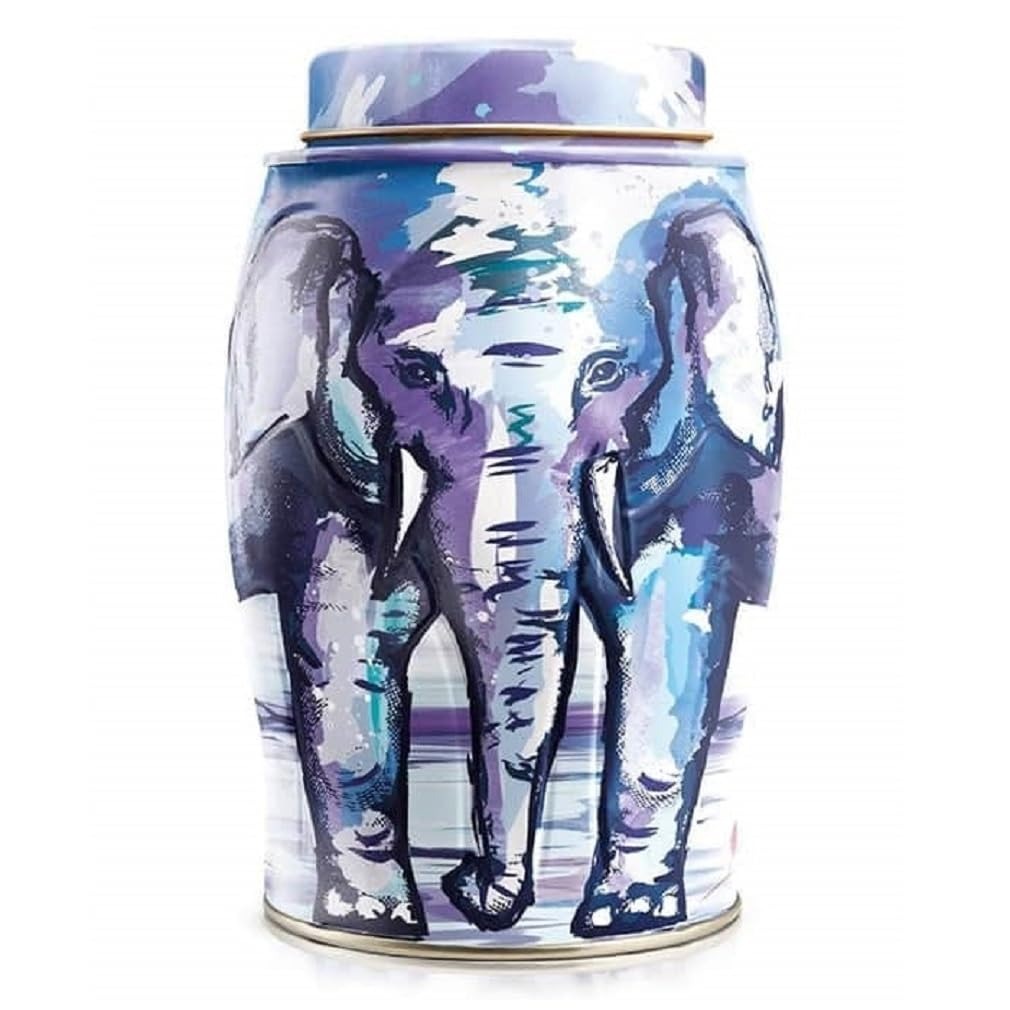
Item Name: Williamson Painterly Winter Tea Elephant Caddy - 40 Earl Grey Teabags
Bullet Point 1: The Earl Grey Tea in the Painterly Winter Caddy is fresh from our Kaimosi Farm.
Bullet Point 2: Grown on fields beside the ancient forests that border Kaimosi.
Bullet Point 3: Earl Grey is our iconic blend, giving a zesty and aromatic cup.
Bullet Point 4: All of our teas are naturally grown and pesticide free, offering complete transparency from Bush to Cup.
Bullet Point 5: Contains 40 Earl Grey teabags 100g.
Product Description: Inspired by the cool colours of the Kenyan winter, our Painterly Winter elephant gift tea caddy complements the rich scenes of the Painterly Summer elephant gift caddy to form a collectable pair. Contains 40 Earl Grey teabags 100g/3.52o Measures 16cm tall x 10 cm wide.
Value: 40.0
Unit: Count

Price: 24.62